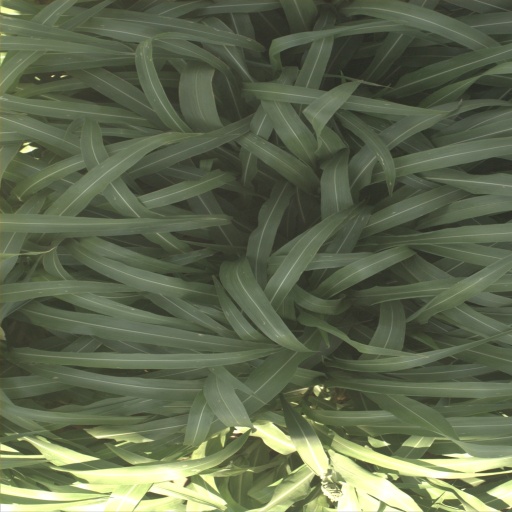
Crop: sorghum